PRR MP70

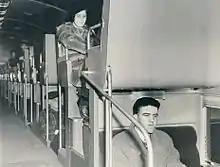
Interior of an MP70 car

The MP70 was an early attempt to increase the capacity of commuter trains without lengthening the train, foreshadowing the successful gallery cars introduced after World War II. The car was not a true bilevel design. It featured a single level with a centerline aisle, and two levels of seats, with the second staggered above the first. Passengers stepped up or down to reach the seats, which were in a facing 2×2 arrangement. This unusual arrangement was devised by Albert E. Hutt in 1928. The original prototype trailer seated 120 passengers, the first prototype motor car 134; all others 132.